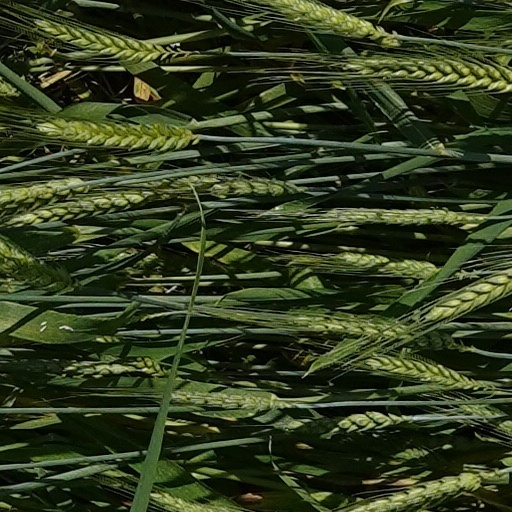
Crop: wheat